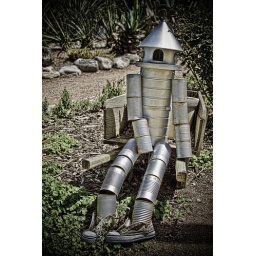
Spotted this guy along the yellow brick road at the Antique Rose Emporium in Independence, Tx.